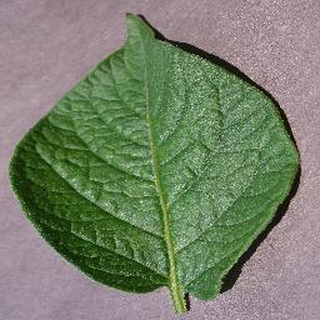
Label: healthy_potato